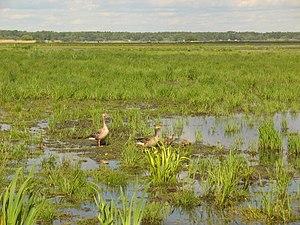
Cet article recense les zones humides de Suède concernées par la convention de Ramsar.